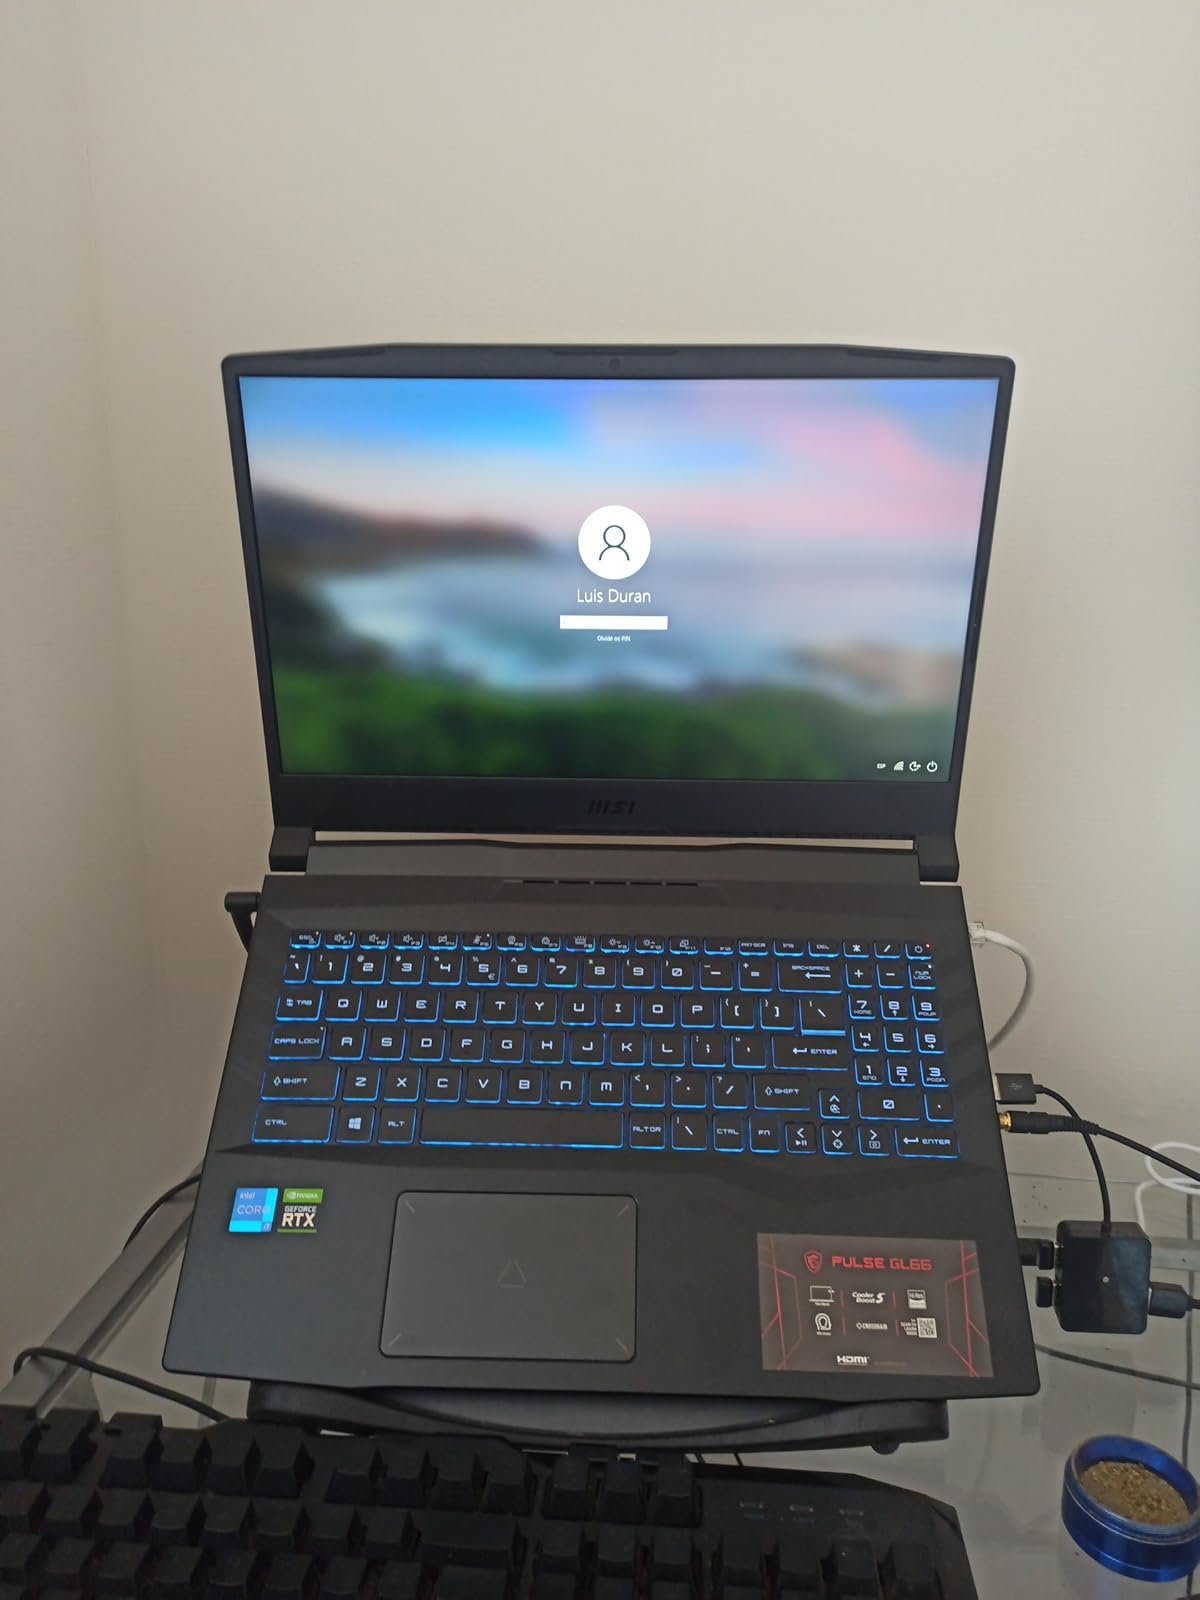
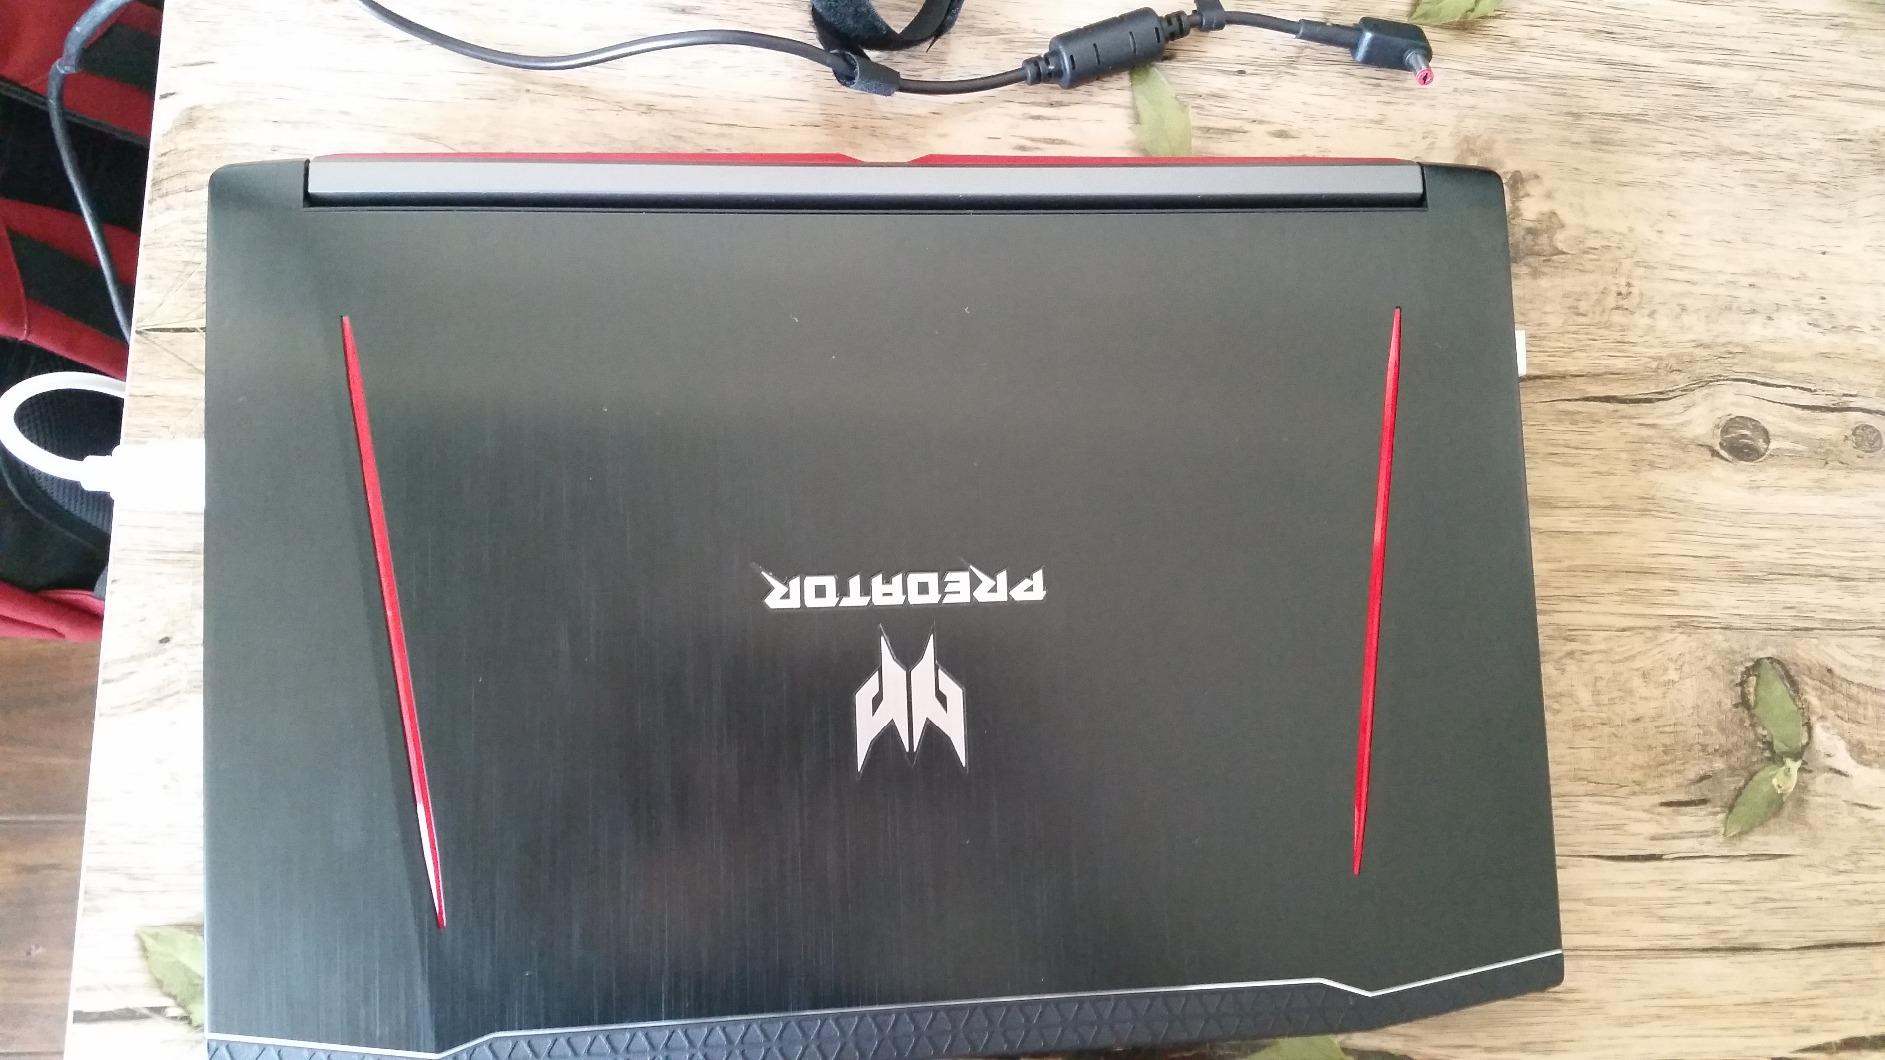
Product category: laptop
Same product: no